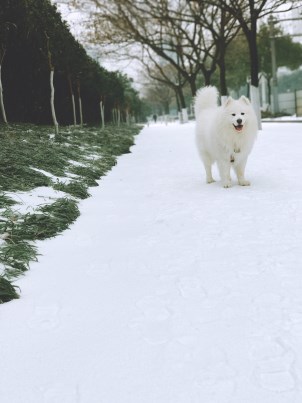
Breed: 2192-n000088-Samoyed